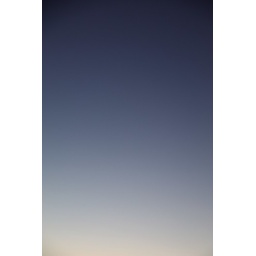
... just blue sky in the afternoon